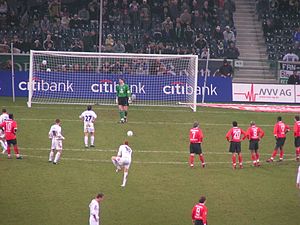
Straffespark (fodbold)
En spiller gør sig klar til at tage et straffespark
Et straffespark er en igangsættelse i fodbold. Man får tilkendt et straffespark hvis modstanderen begår et direkte frispark i eget straffesparksfelt. Reglerne for staffespark er reguleret i fodboldlovens §14.